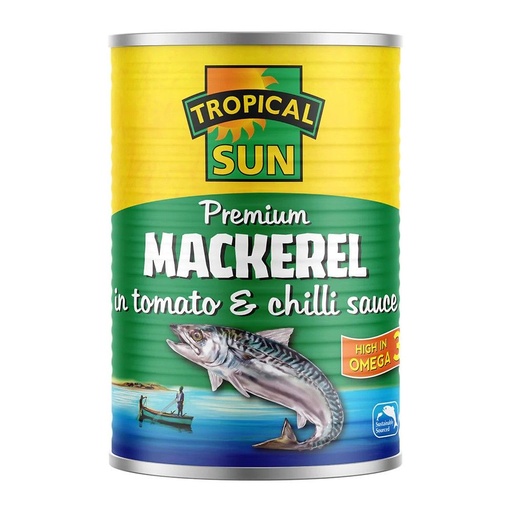
Tropical Sun Premium Mackerel (in Tomato & Chilli Sauce) 400g
Tropical Sun Premium Mackerel (in Tomato & Chilli Sauce) 400g High-quality mackerel in a rich tomato and chilli sauce, ideal for cooking.
Brand: Tropical Sun
Category: Food, Beverages & Tobacco > Food Items > Meat, Seafood & Eggs > Seafood > Canned Seafood